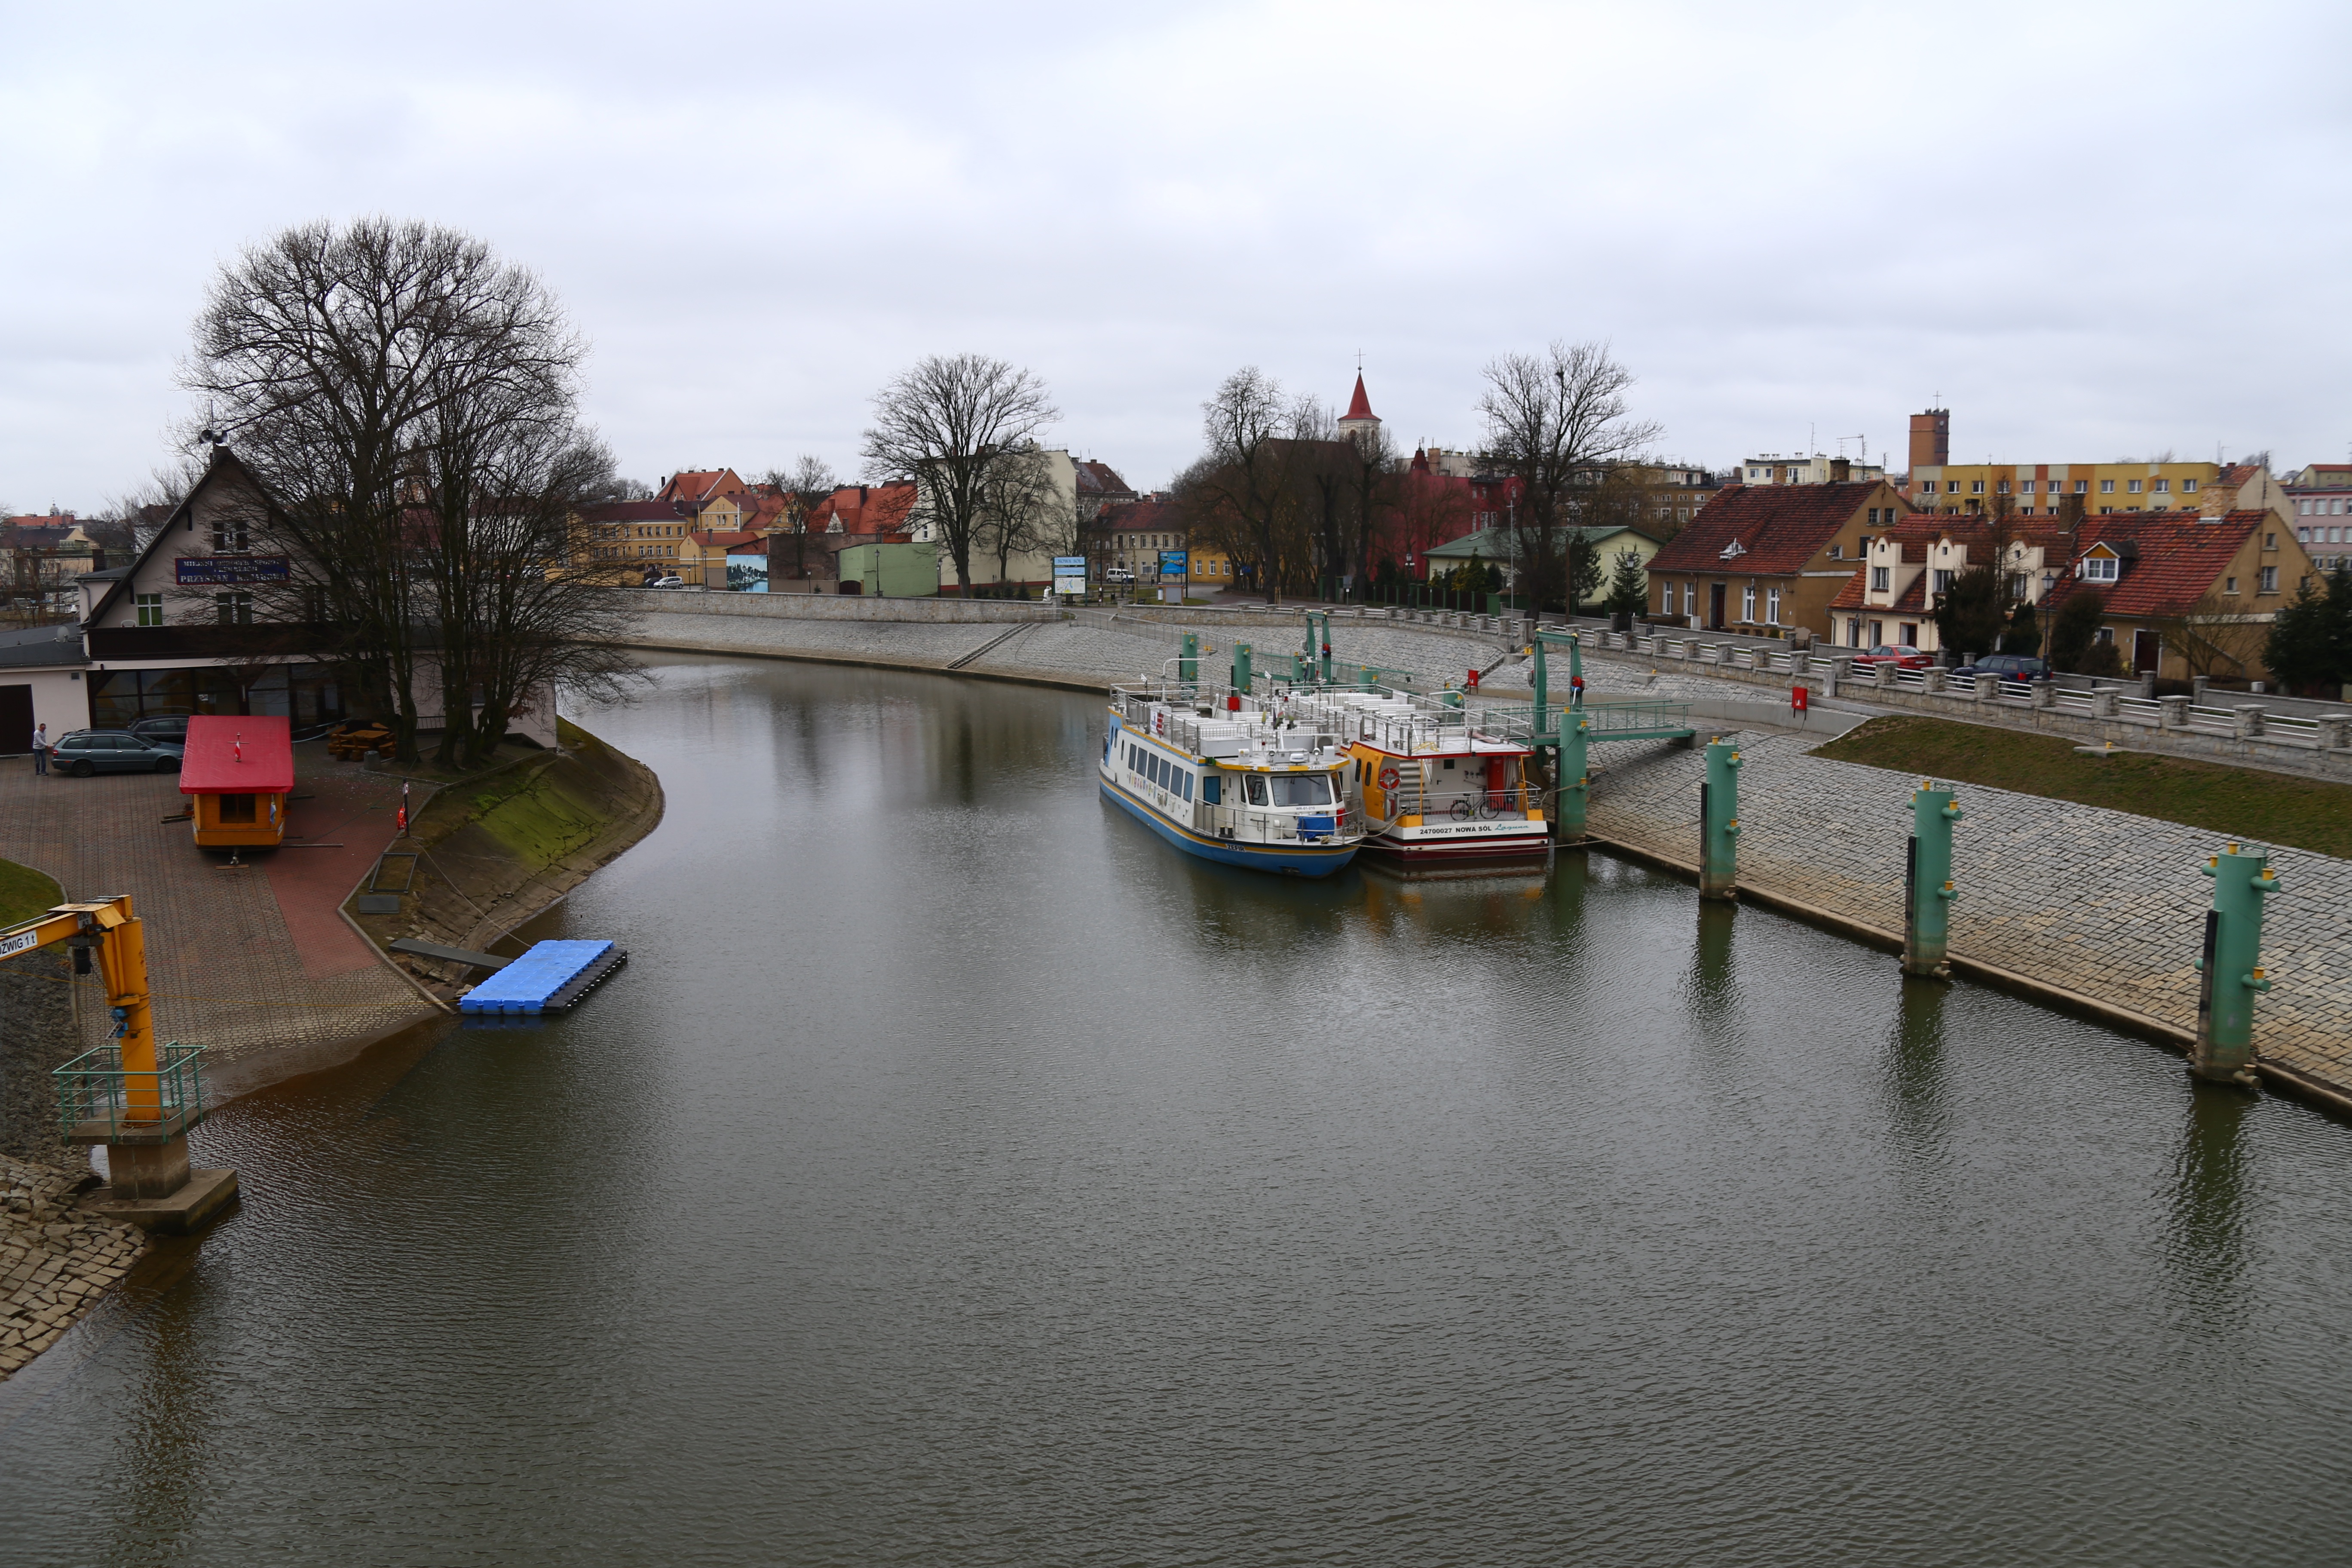
tree, water, river, canal, reflection, vehicle, port, waterway, boats, ships, the coast, the river odra, in nowa s l